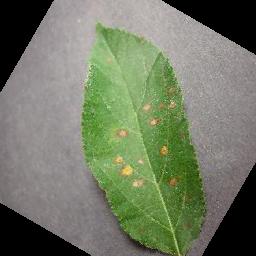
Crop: apple
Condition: cedar_rust